The House of Fairy Tales (London)

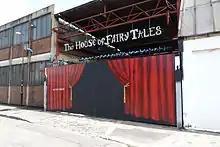
House of Fairy Tales, East London

The House of Fairy Tales is a children's arts charity based in London, England.